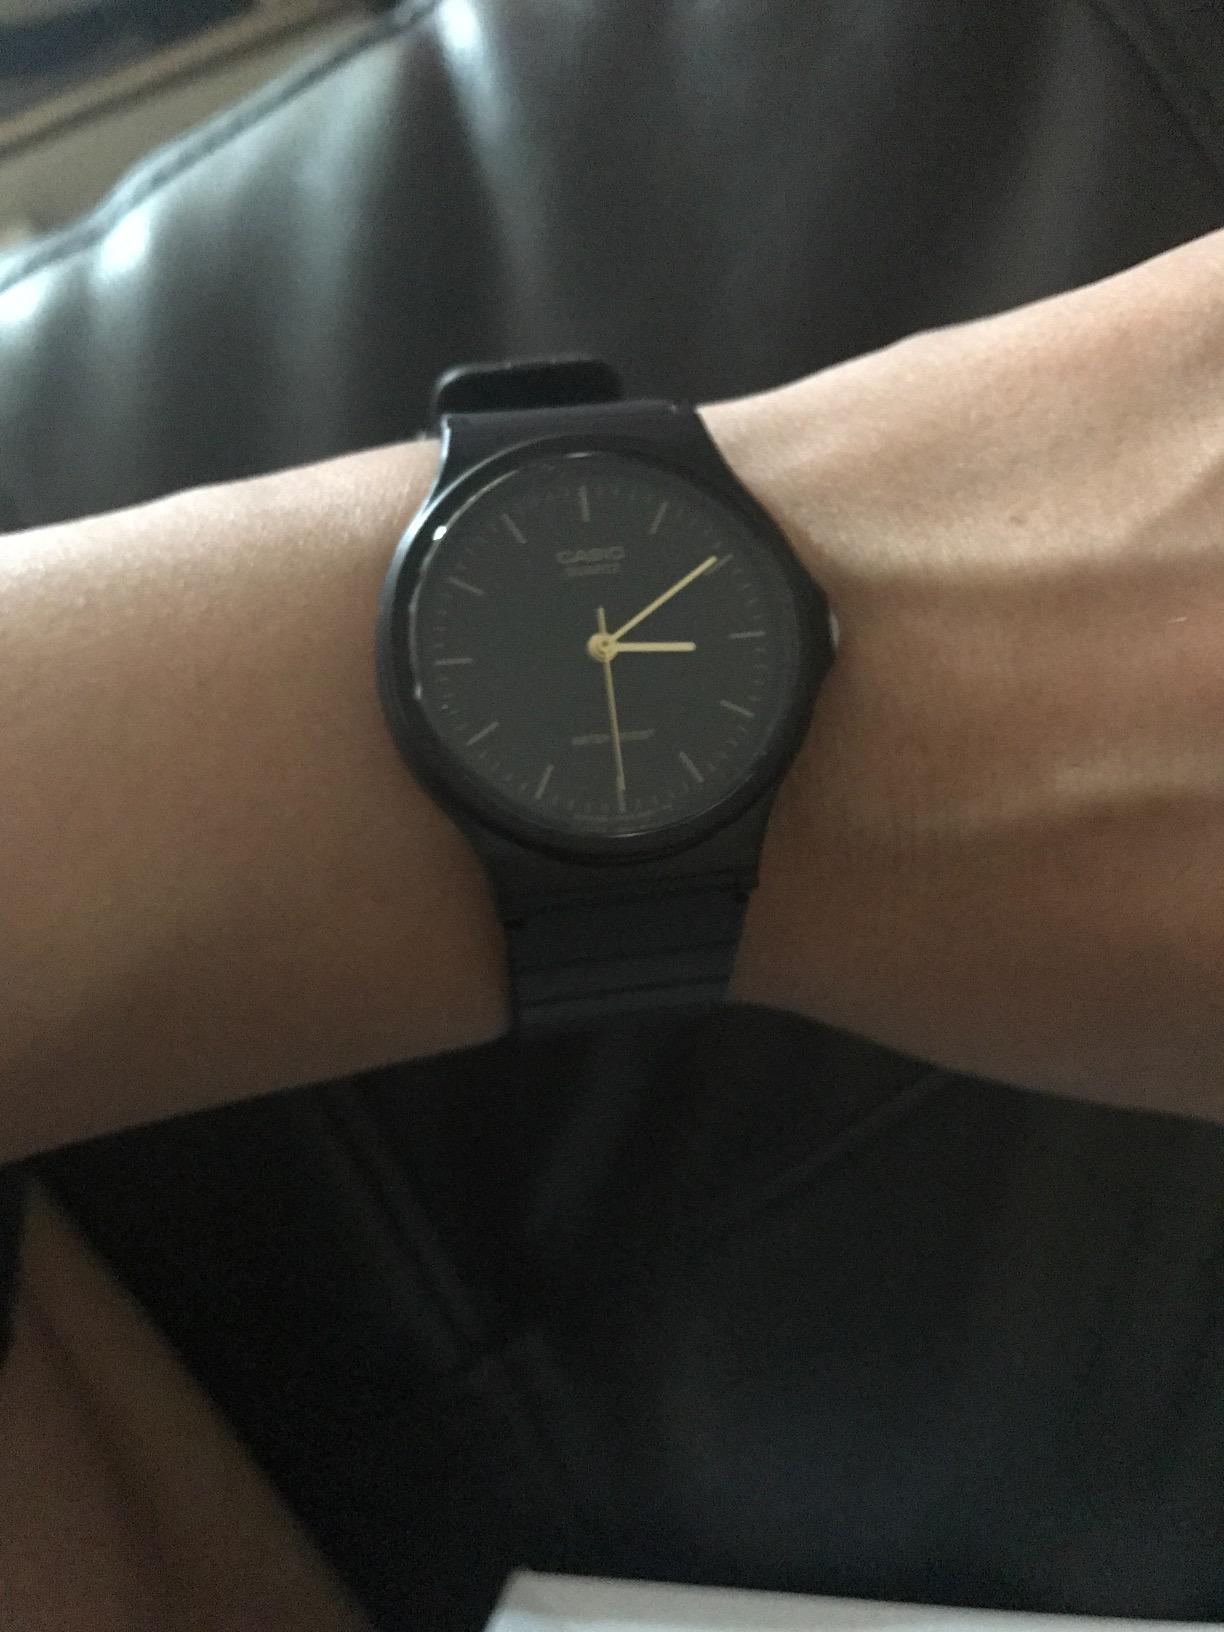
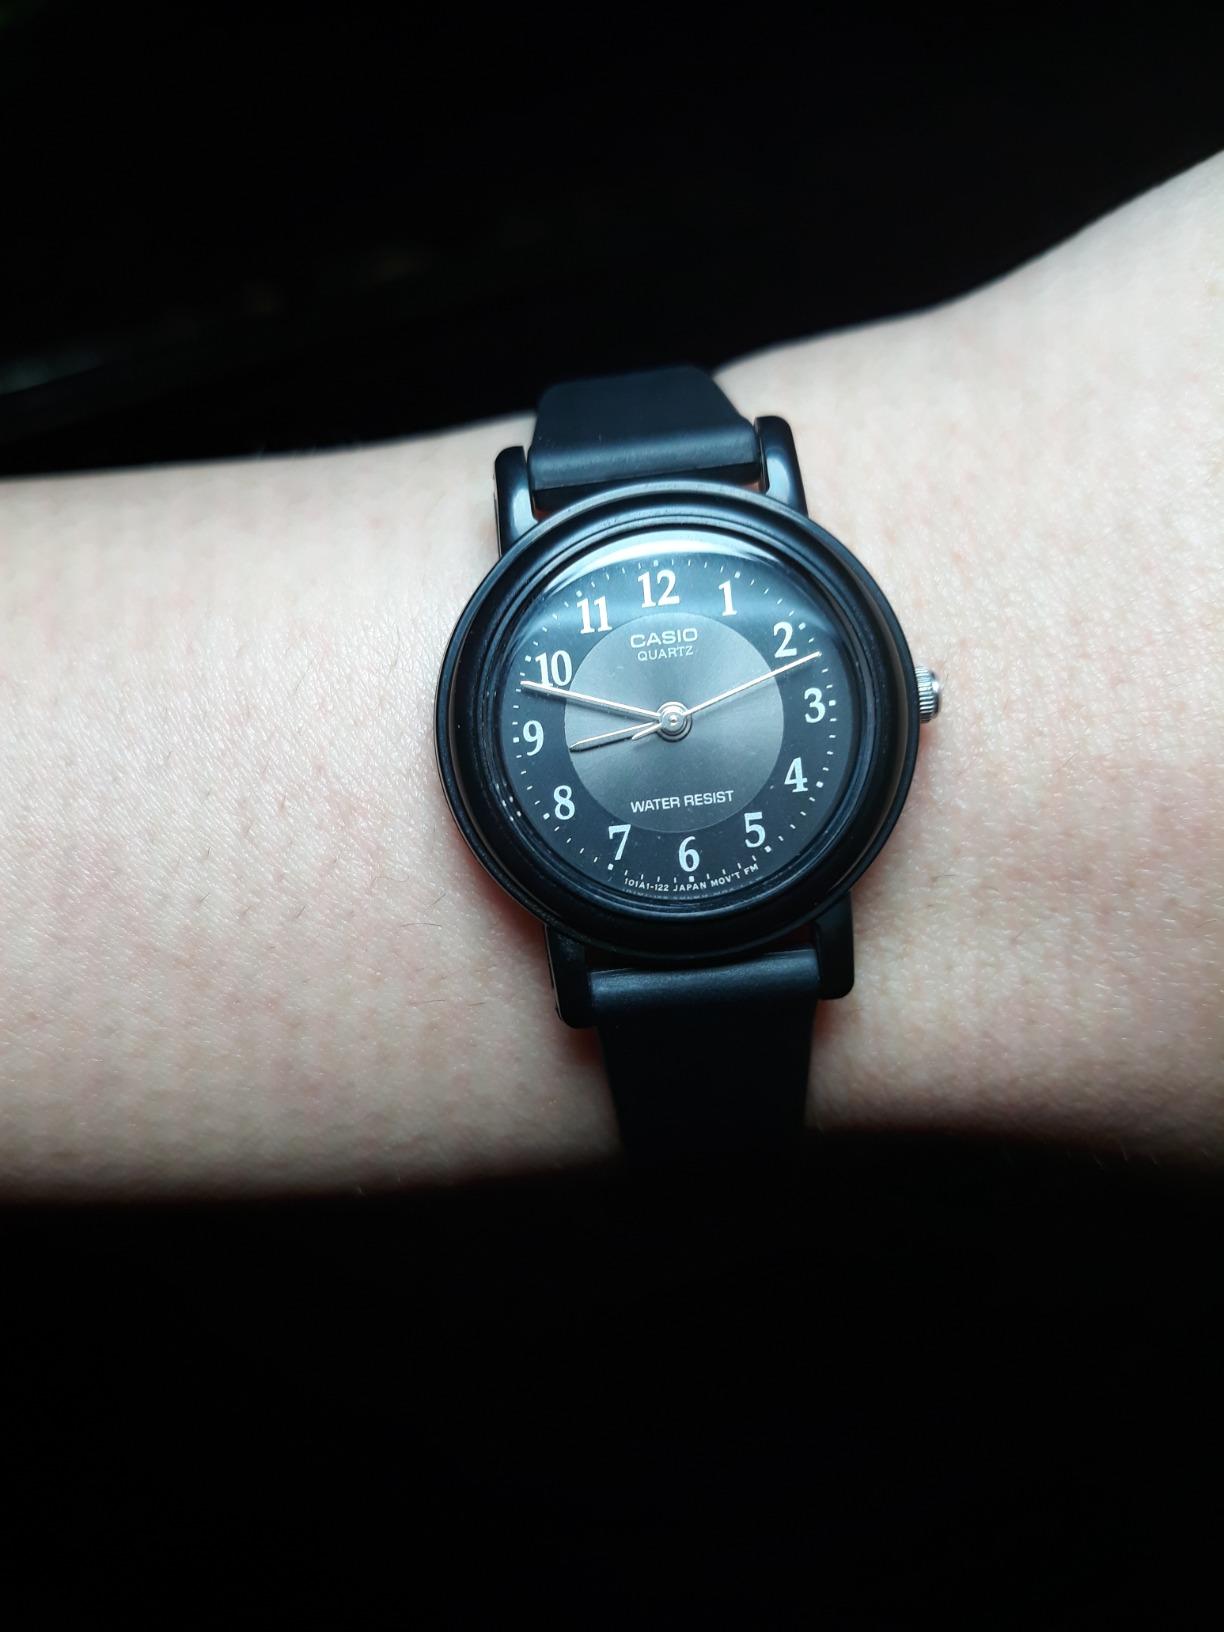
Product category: accessories_watch
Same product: no